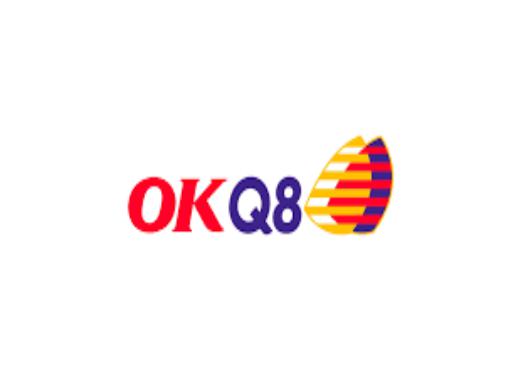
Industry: Leisure